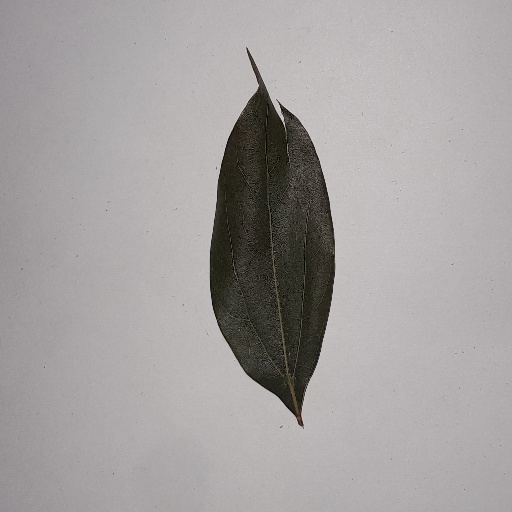
Species: Camphor
Leaf condition: Bacterial Spot